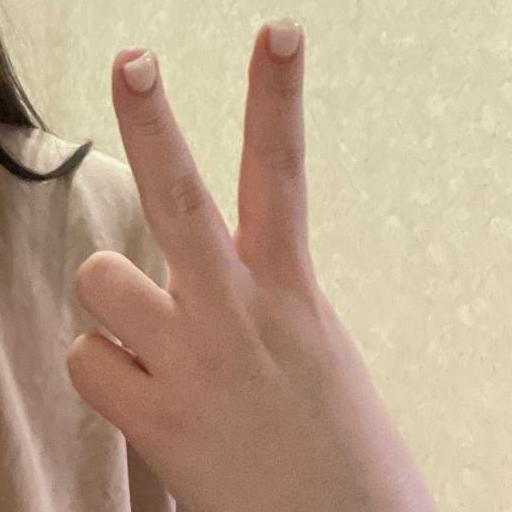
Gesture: peace_inverted